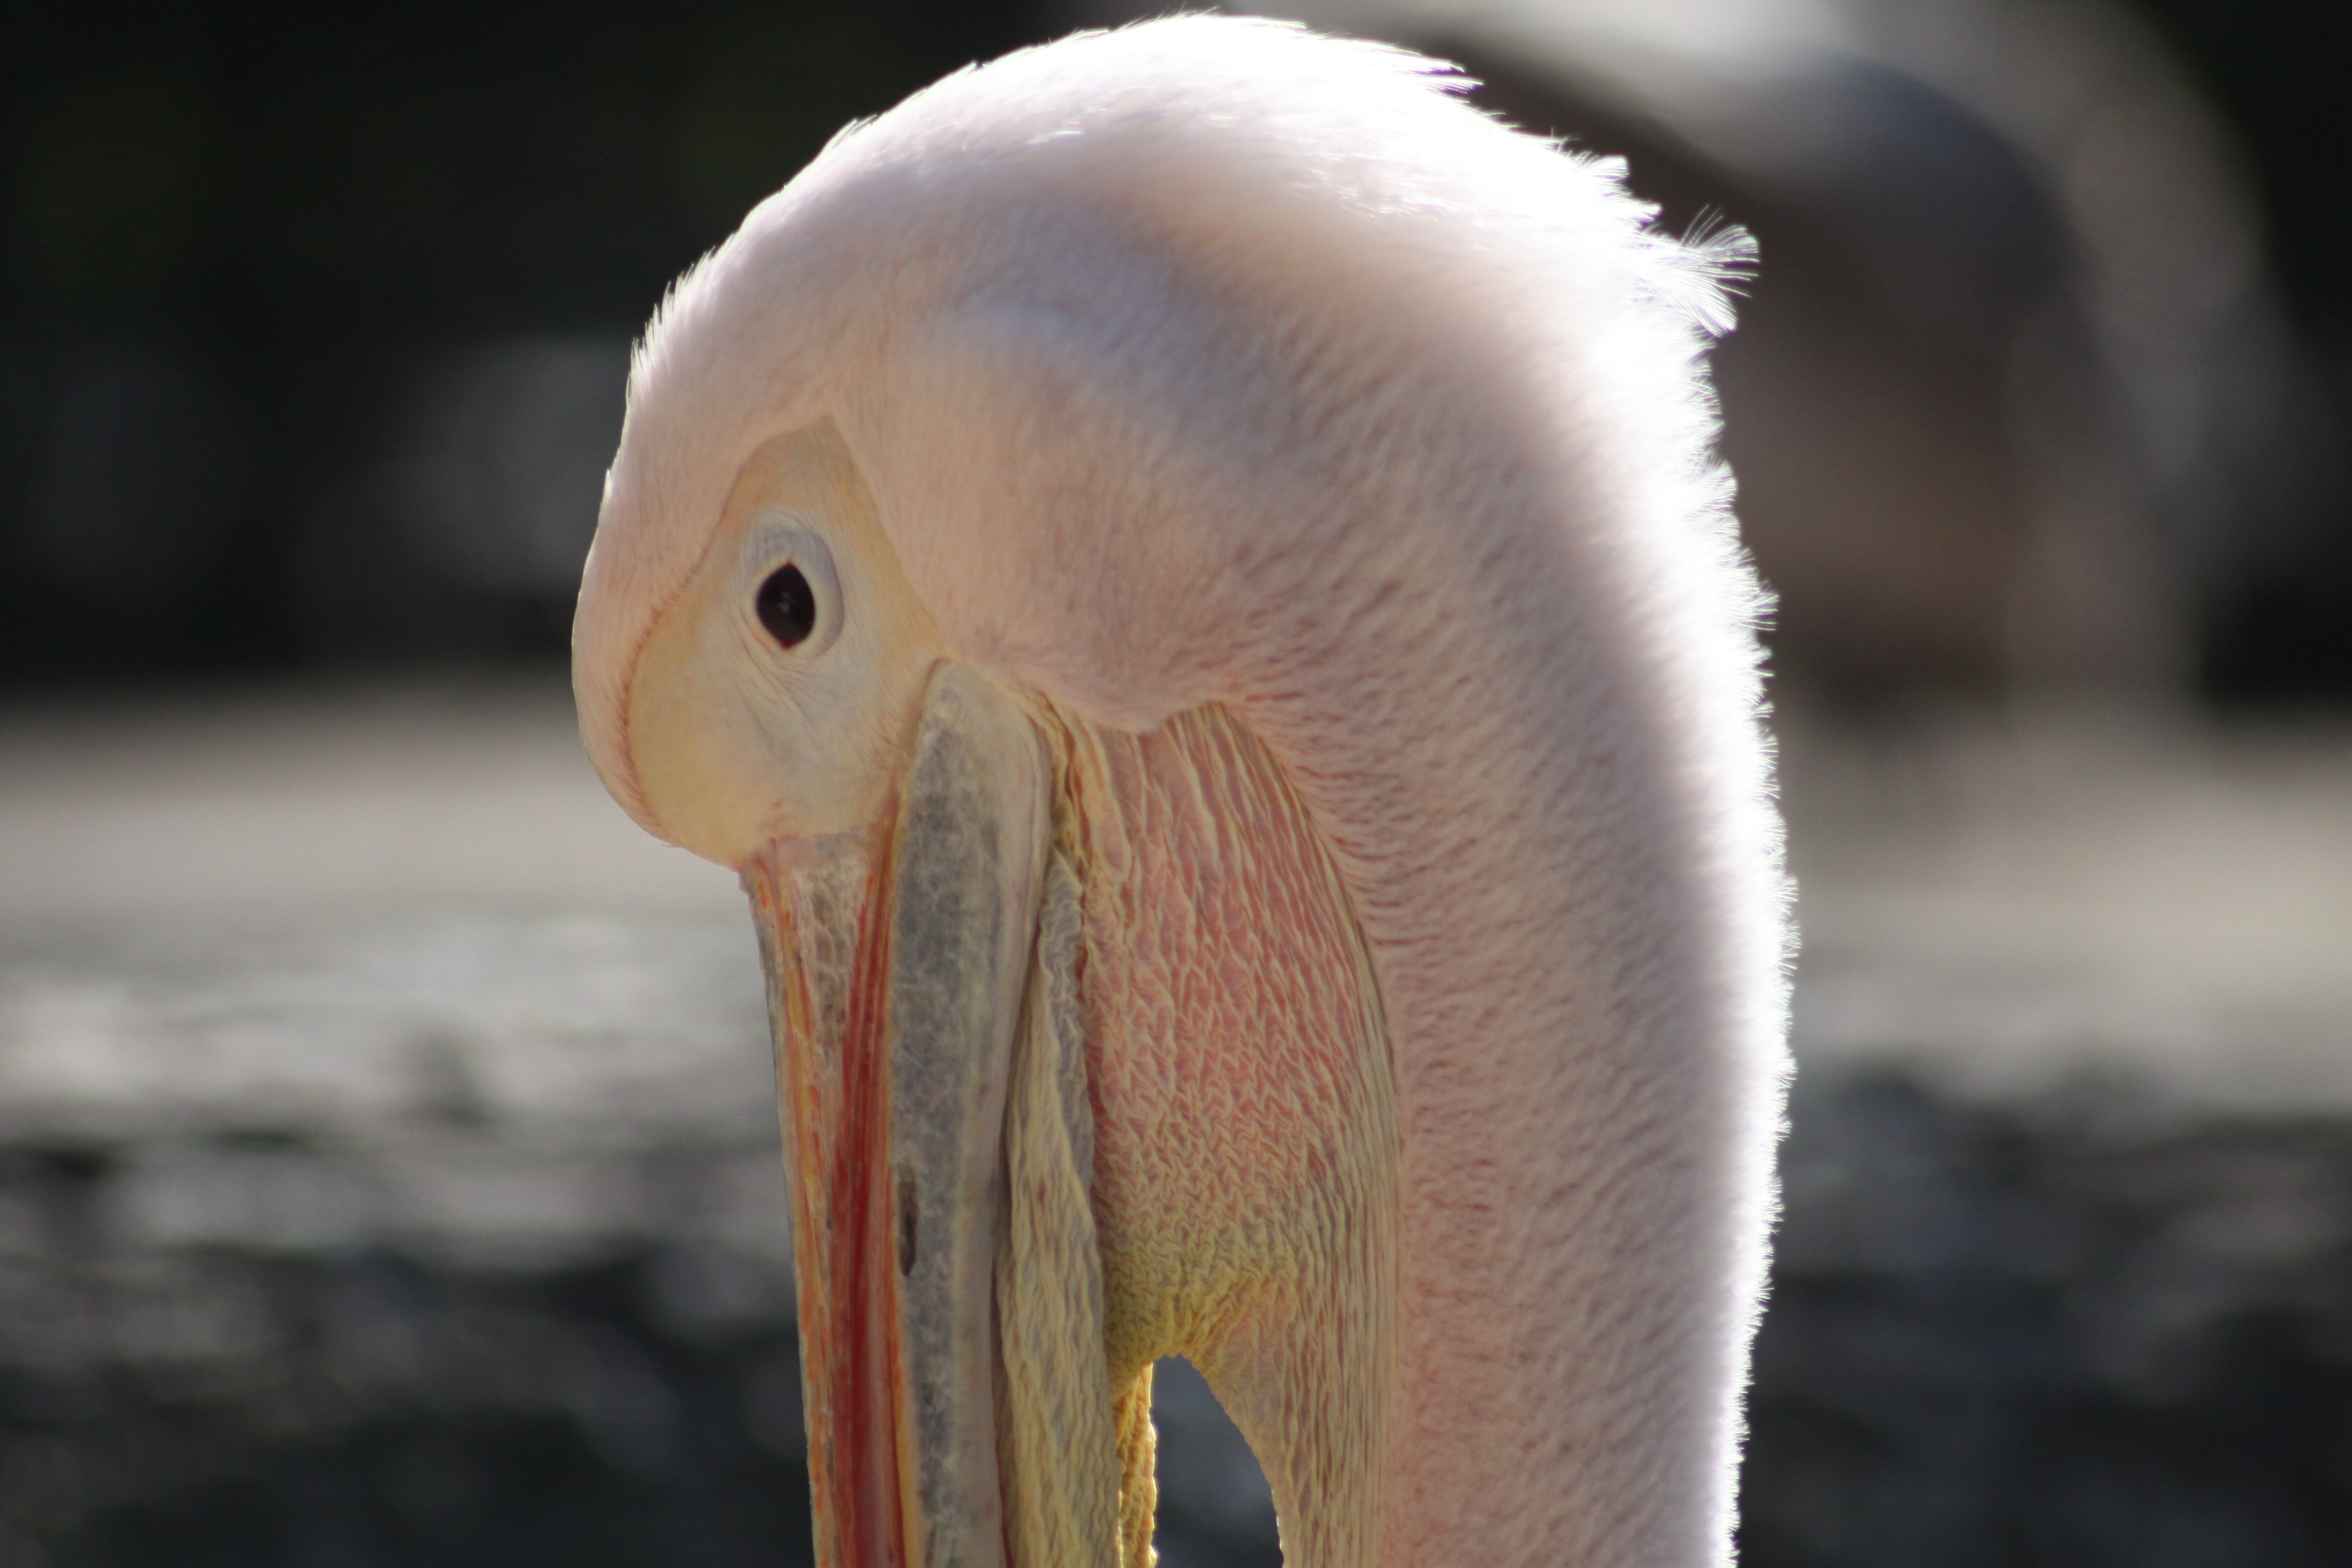
bird, wing, animal, pelican, seabird, wildlife, beak, pink, feather, fauna, plumage, close up, head, vertebrate, bill, pelikan